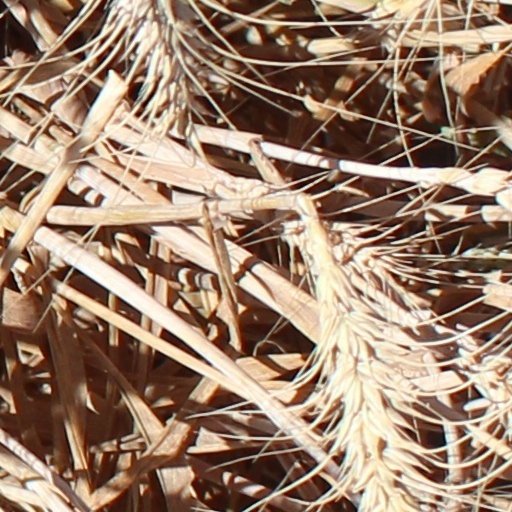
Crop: wheat